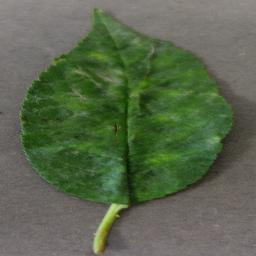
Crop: cherry
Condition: (including_sour)_powdery_mildew